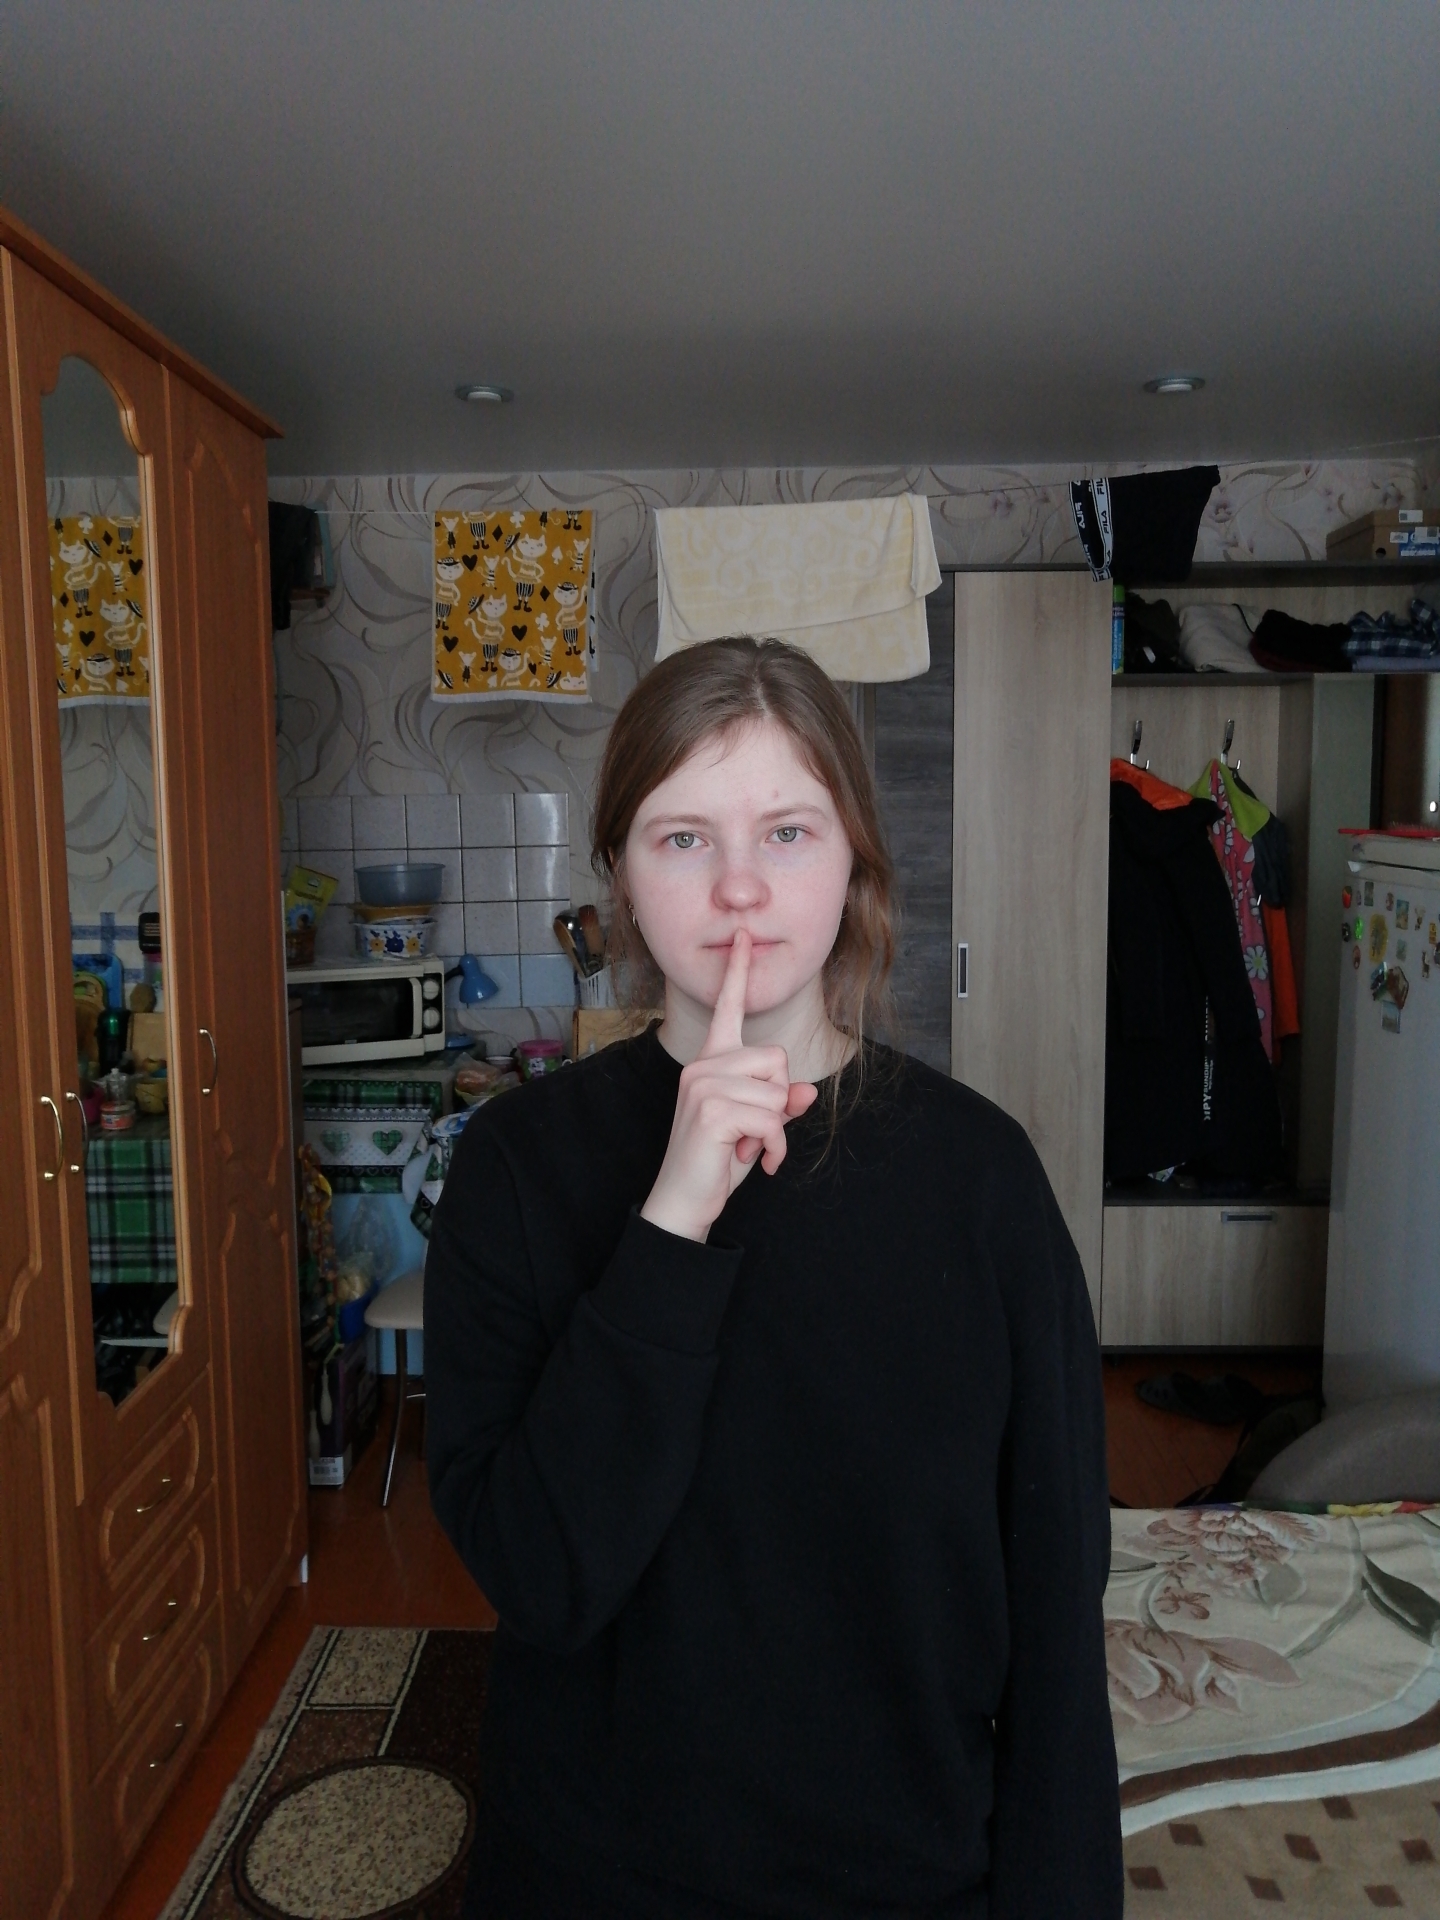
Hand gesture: mute